Magda Szubanski

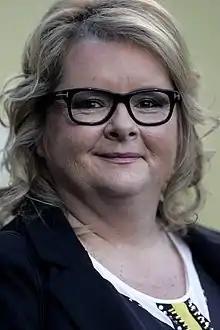
Szubanski in 2013

Magdalene Mary Therese Szubanski (born 12 April 1961) is an Australian comedian, actress, author, and LGBT rights advocate. She performed in "Fast Forward", "Kath & Kim" as Sharon Strzelecki and in the films "Babe" (1995) and "" (1998), "Happy Feet" (2006) and "Happy Feet Two" (2011). In 2003 and 2004 surveys, she polled as the most recognised and well-liked Australian television personality.